Claudine (TV program)

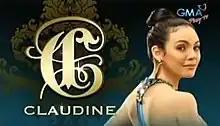
Title card

Claudine is a 2010 Philippine television drama anthology series broadcast by GMA Network. Starring Claudine Barretto, it premiered on April 10, 2010. The series concluded on August 7, 2010 with a total of 18 episodes.